Noboribetsu Station

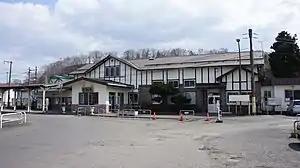
Noboribetsu Station forecourt in Mart 2021

is a railway station on the Muroran Main Line in Noboribetsu, Hokkaido, Japan, operated by Hokkaido Railway Company (JR Hokkaido). The station is numbered "H28".